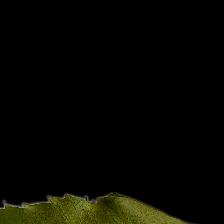
Plant: Neem